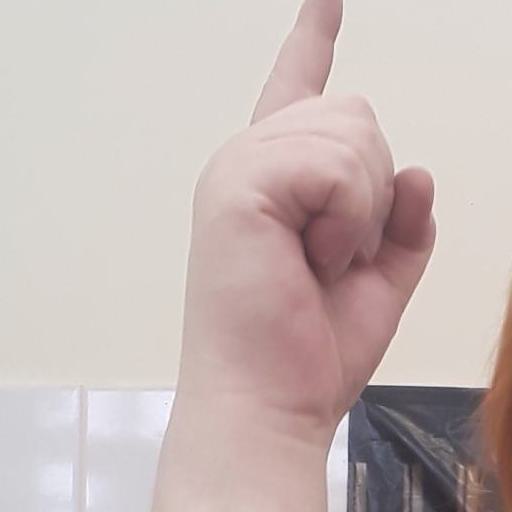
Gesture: one